Gigant (Sovkhoz)

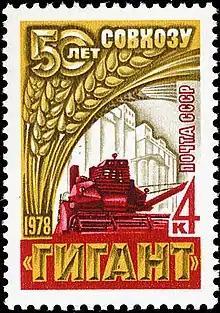
USSR postage stamp of Gigant, 1978

Upon its creation, the Gigant's huge size fostered positive hopes for collectivized farming in the Soviet Union. Although the transition away from peasant-operated farms was a divisive one, leftist thinkers abroad saw the creation of the Gigant as emblematic of the new program's success. Created during the industrializing period of the five-year plan, the size of the farm was seen as representative of socialism's capability to match the output of the capitalist world.